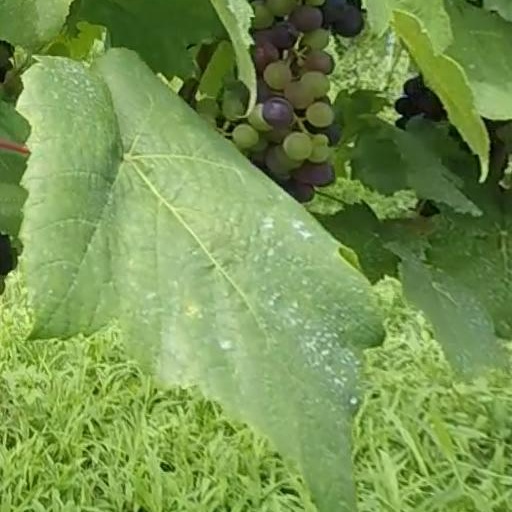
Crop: grape